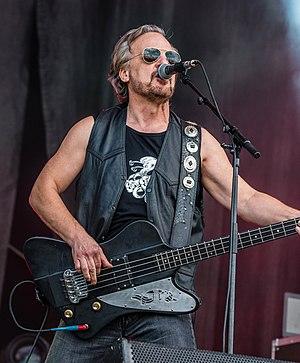
Mark Whitmore Evans, né le 2 mars 1956 à Melbourne, est un guitariste australien.